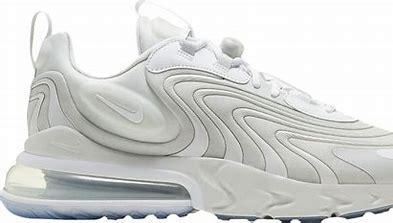
Brand: Nike
Model: Air Max 270 React ENG